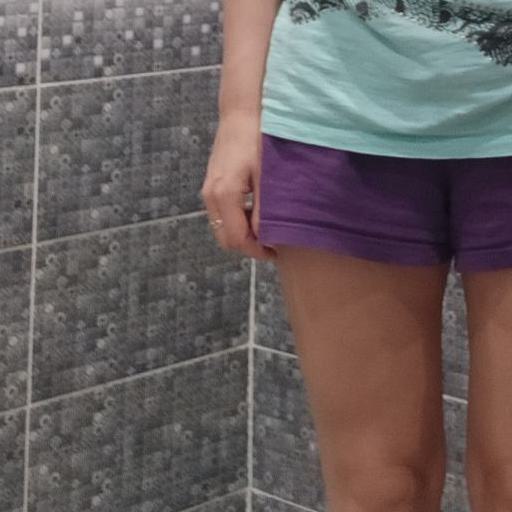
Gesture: no_gesture